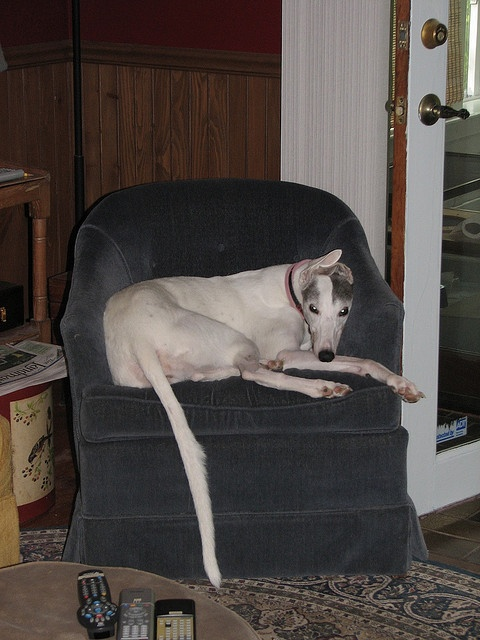
A dog is sating in a blue chair.
A large white dog sits on a love seat.
A dog laying in a grey chair with a ottoman with three remote controls in front.
The large skinny dog is laying on the chair.
A dog with a long tail is laying in a chair.